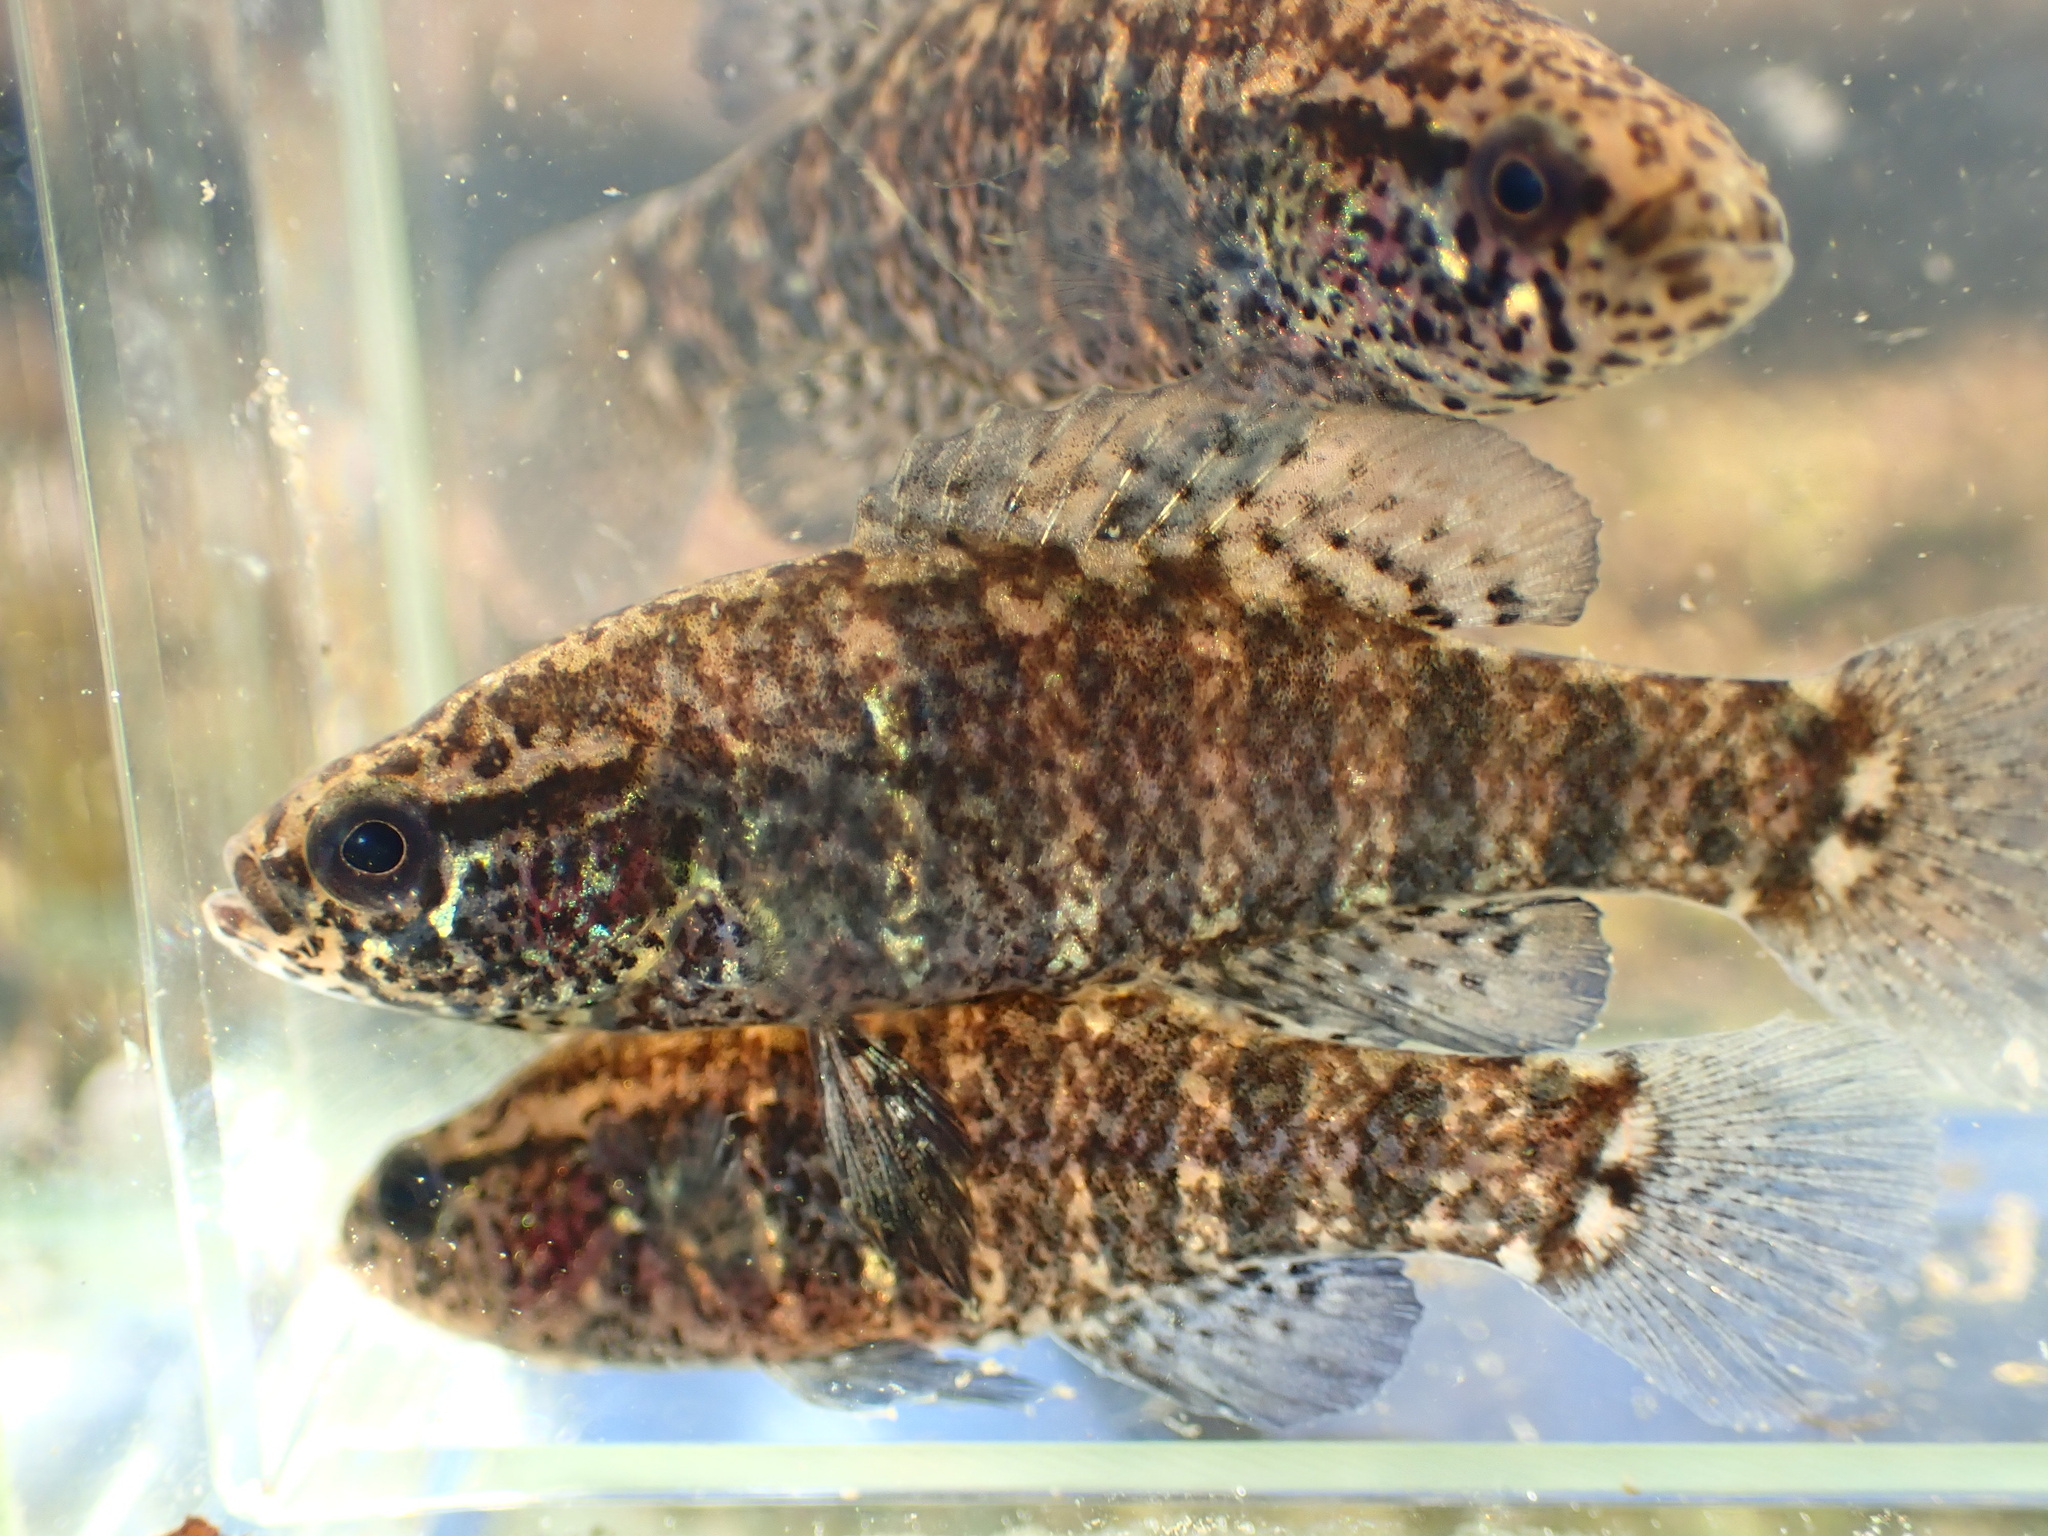
fish (species not among the labelled classes)